Hobart Bosworth

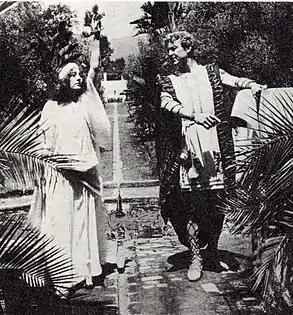
Betty Harte and Bosworth in "The Roman" (1910)

Bosworth moved to San Diego, and in 1908 he was contracted to make a motion picture by the Selig Polyscope Company. Shooting was to be done in the outdoors, and he did not have to use his voice, which was in poor condition. Bosworth once said, "I believe, after all, that it is the motion pictures that have saved my life. How could I have lived on and on, without being able to carry out any of my cherished ambitions? What would my life have meant? Here, in pictures, I am realizing my biggest hopes." Signing with the Selig Polyscope Co., Hobart eventually convinced the movie company to move to Los Angeles. Bosworth is widely credited with being the star of the first movie made on the West Coast.